Tyrrell 024

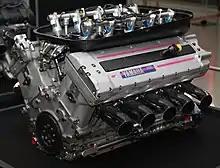
The Yamaha OX11A engine that powered the 024.

The 024 retains the same white base livery with several changes on the blue scheme. During the pre-season test and launching, the only sponsor was their engine supplier Yamaha and wheel manufacturer Fondmetal. Due to funding shortage, the team losing several sponsors including Korean Air which would moved to Benetton the following season and their main sponsor, Nokia which was replaced with Motorola as a minor sponsor. Because it had a lot of blank spaces, the sponsors were placed improperly.